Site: brandenburg
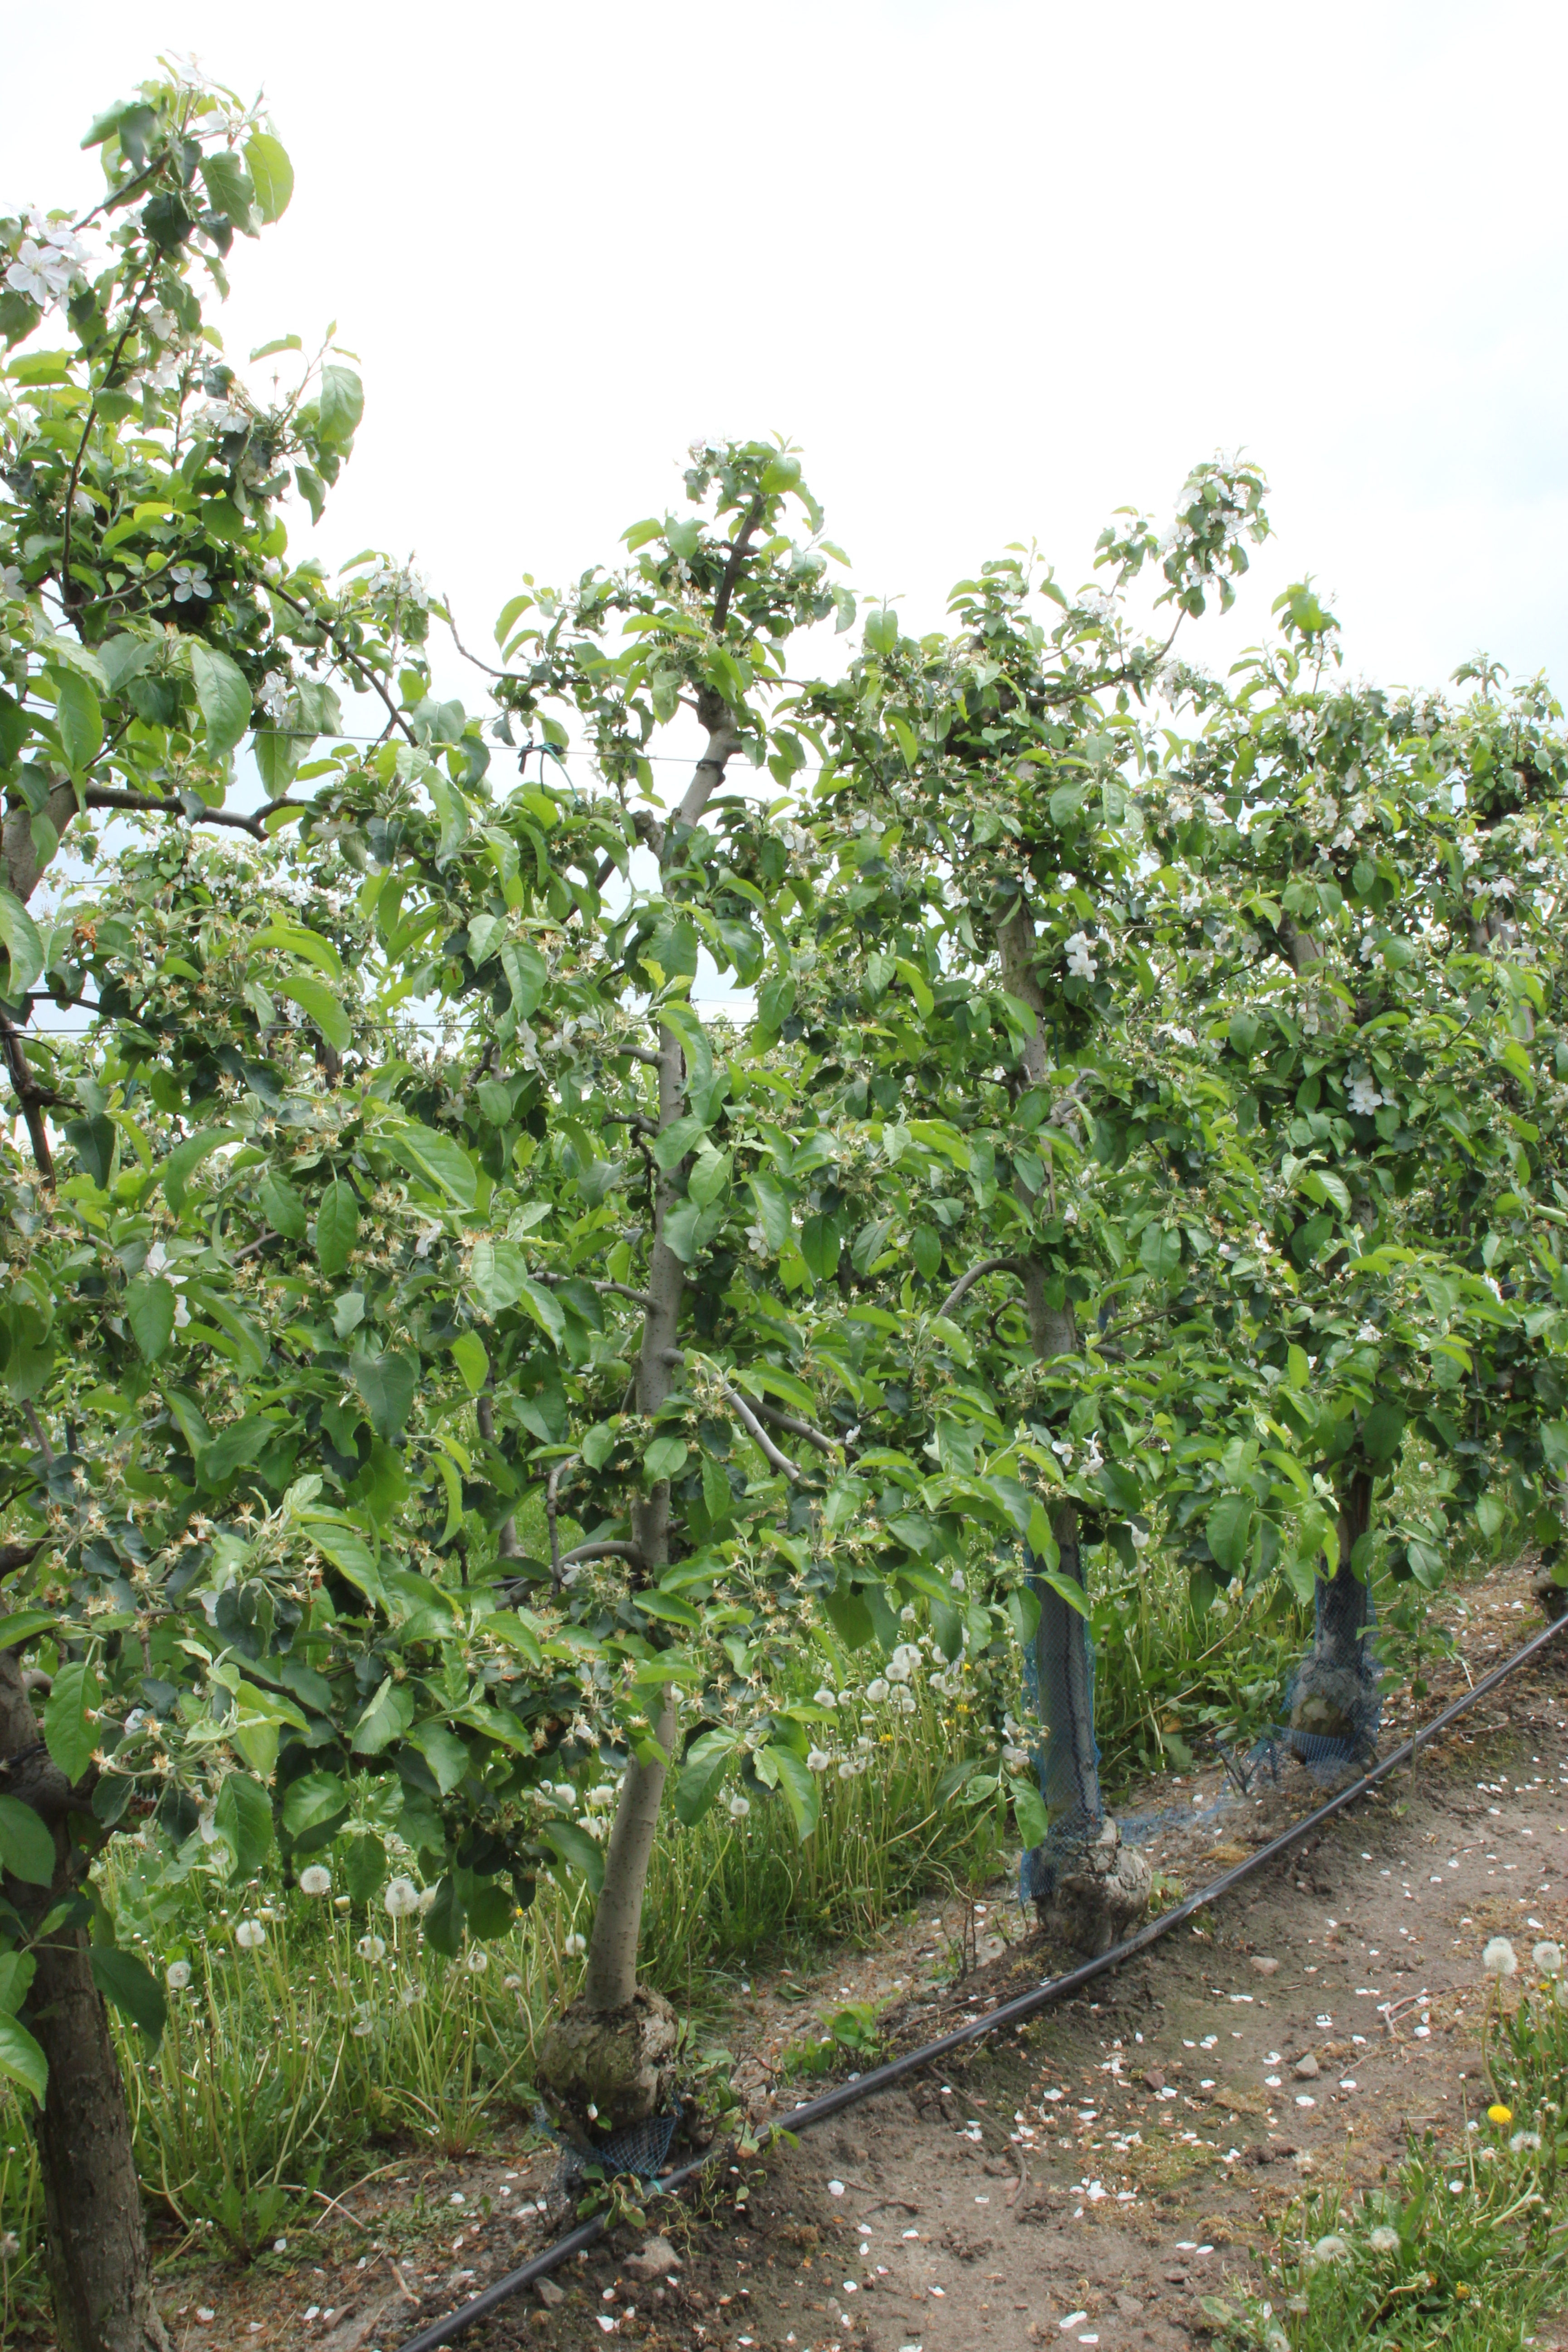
Growth stage (BBCH 67): Flowering